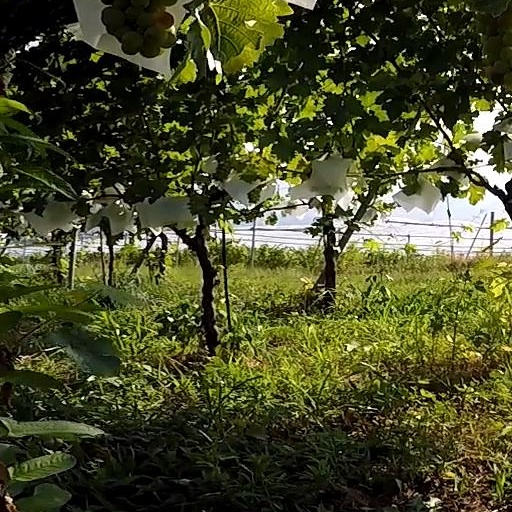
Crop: grape